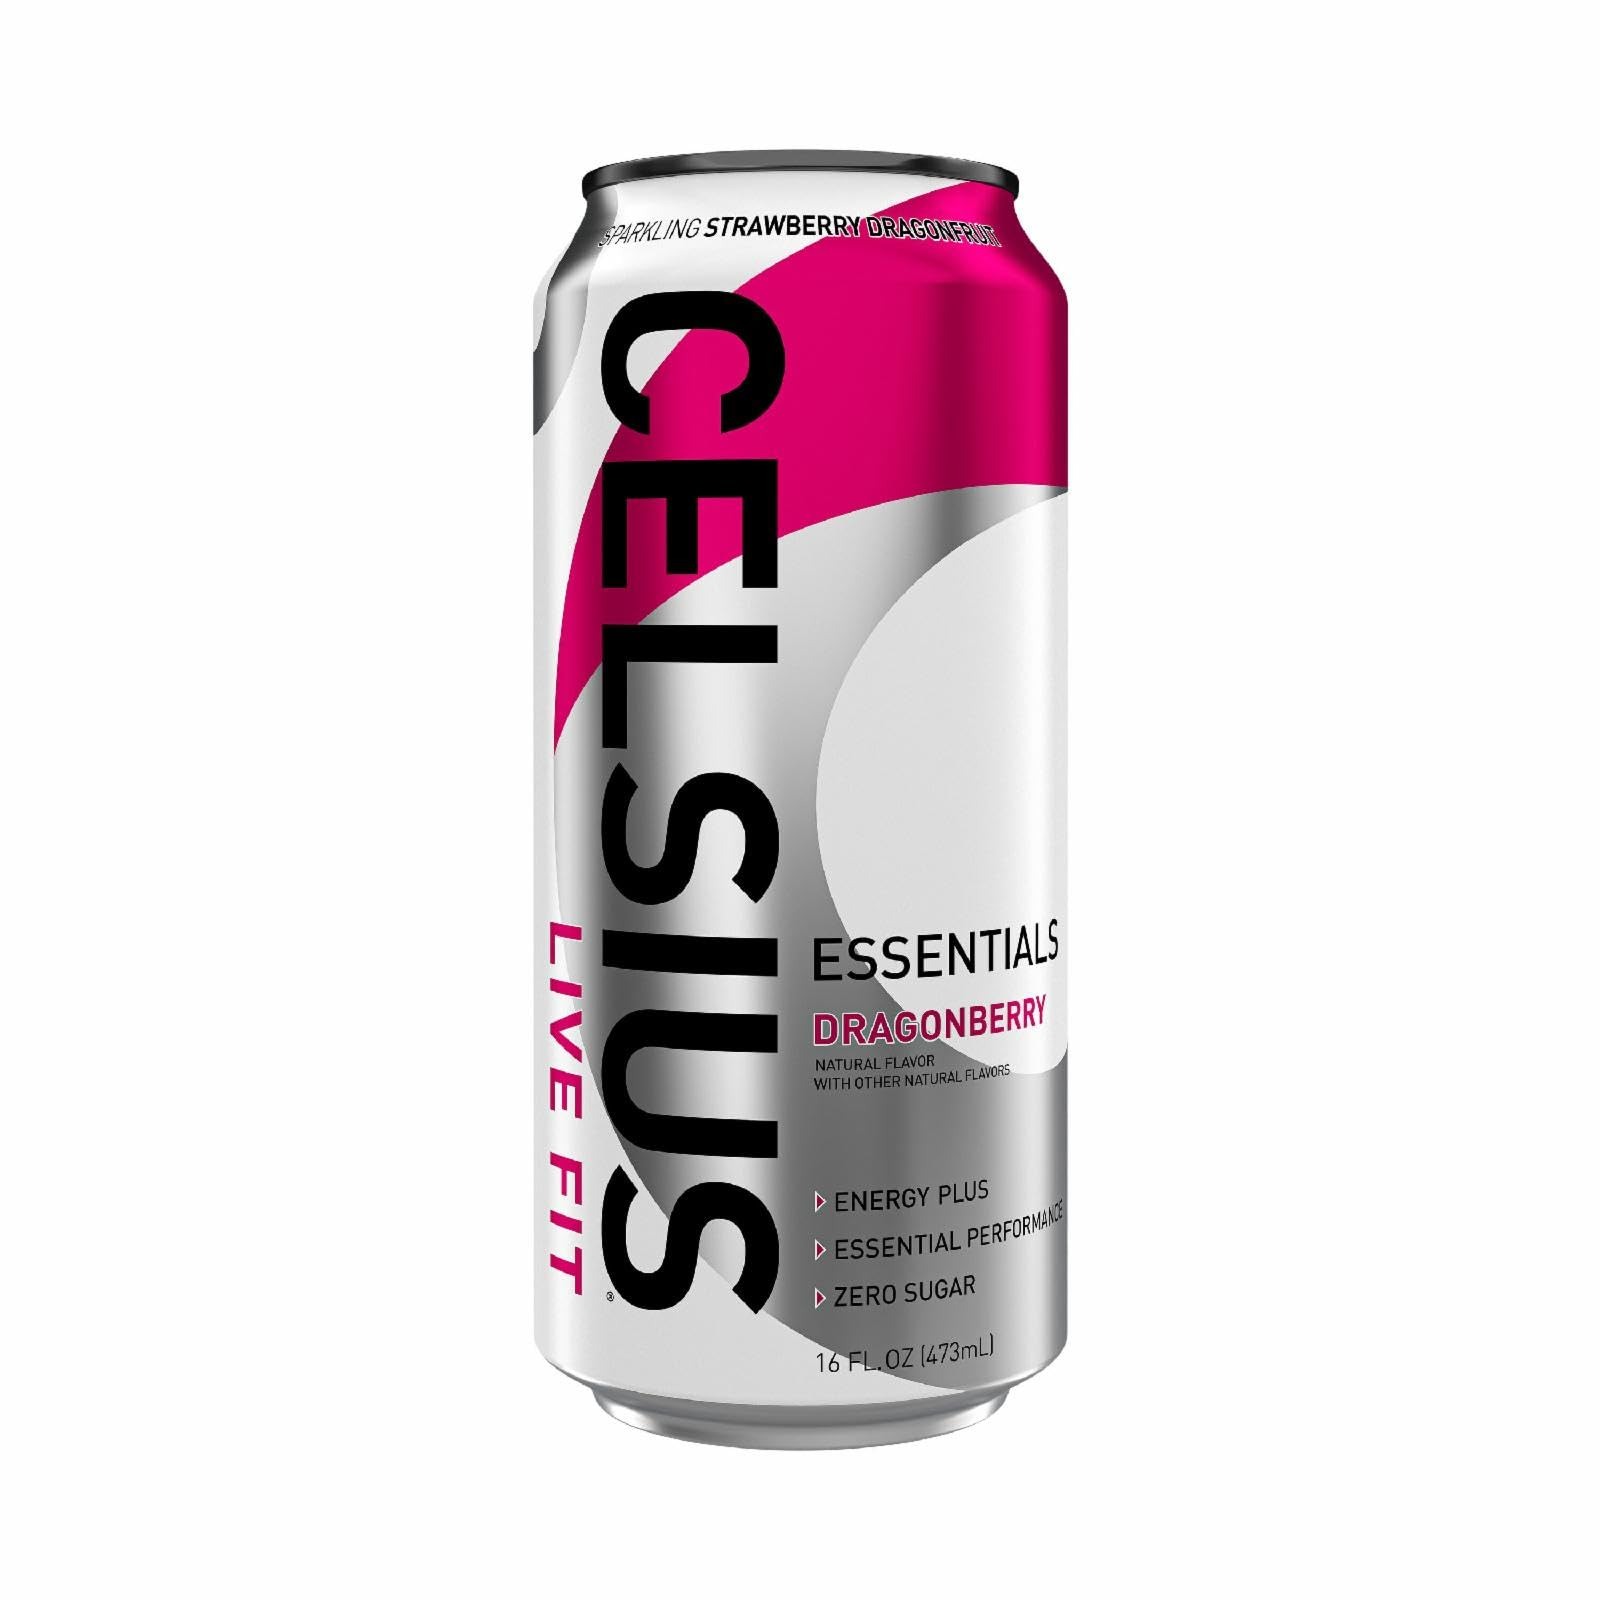
Item Name: CELSIUS ESSENTIALS, Sparkling Dragonberry, Performance Energy Drink 16 Fl Oz (Pack of 12)
Bullet Point 1: Performance energy with 270mg of caffeine to help you LIVE FIT
Bullet Point 2: Formulated for the fitness enthusiasts looking to elevate their performance
Bullet Point 3: Unbeatable combination of ingredients that support your physical and cognitive performance
Bullet Point 4: No sugar
Bullet Point 5: Capturing the luscious taste of strawberries combined with the exotic flavor of dragon fruit, Sparkling Dragonberry is an invigorating flavor experience that offers a delicious blend of fruity goodness
Value: 12.0
Unit: Count

Price: 1.97